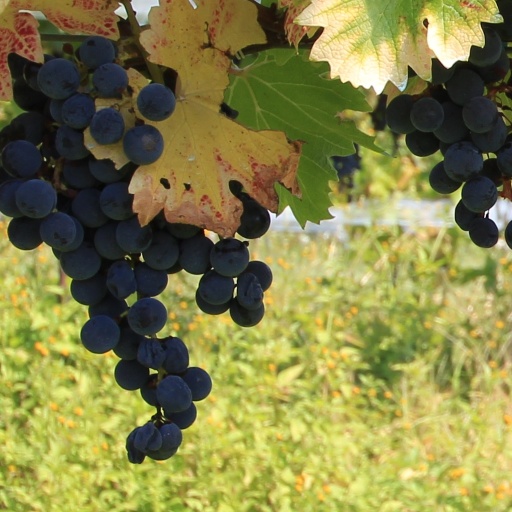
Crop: grape